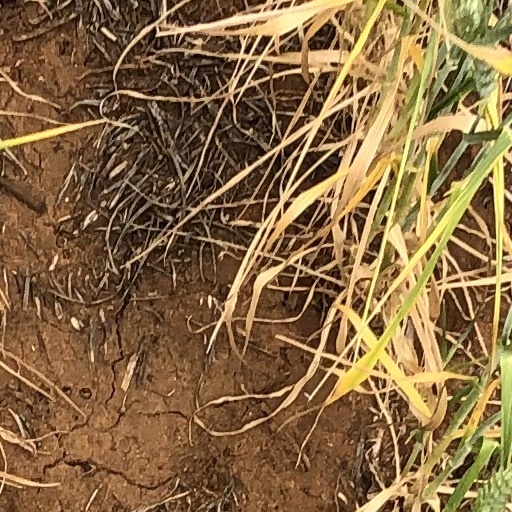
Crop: wheat